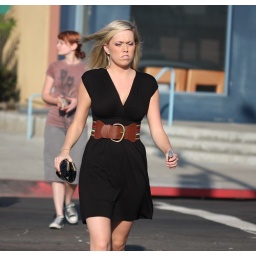
Girl in black dress